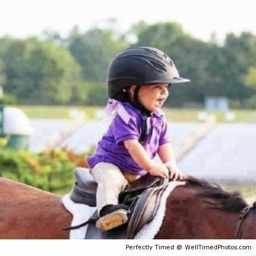
baby gets excited to ride a horse -- learning horseback riding starts early in life .